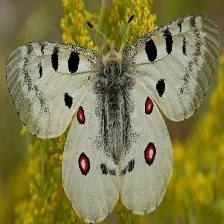
Species: APPOLLO